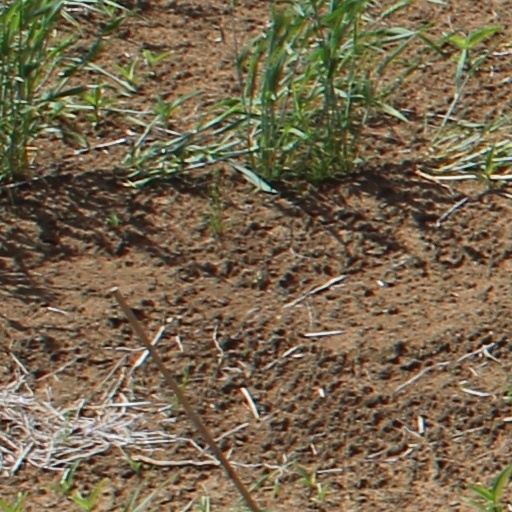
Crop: wheat